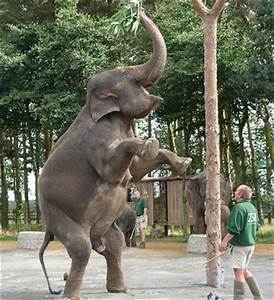
Label: elefante